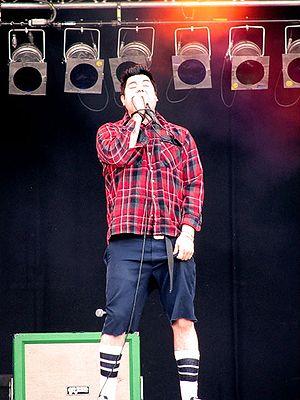
Camillo Wong Moreno est un chanteur américain né le 20 juin 1973 à Sacramento, en Californie. Il est connu pour faire partie du groupe de nu metal Deftones.